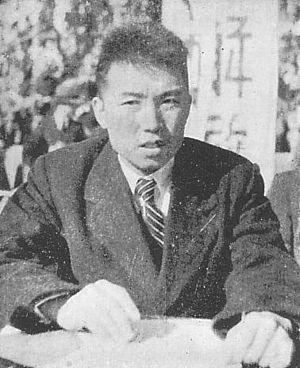
L'armée unie anti-japonaise du Nord-Est est la principale guérilla de résistance à l'occupant japonais après la conquête de la Mandchourie de 1931. Issue des branches mandchoues du Parti communiste chinois, elle perd cependant le contact avec le siège de Yan'an et commence à être soutenue par l'Internationale communiste. De nombreux communistes et activistes anti-japonais coréens fuient leur pays occupé par le Japon pour rejoindre les rangs de cette guérilla, le plus célèbre d'entre eux est Kim Il-sung, le premier président de la Corée du Nord.
Kim Il-sung, ou Kim Il-song, né le 15 avril 1912 et mort le 8 juillet 1994, est un homme d'État nord-coréen. Fondateur et premier dirigeant de la Corée du Nord en 1948, il dirigea le pays jusqu'à sa mort. En 1998, l'Assemblée populaire suprême le proclame « Président éternel de la République ».
Le mouvement d'indépendance coréen est une campagne militaire et diplomatique ayant pour but de rendre la Corée indépendante de l'Empire du Japon. Suite à l'annexion japonaise de la Corée de 1910, une résistance locale se met en place et culmine lors du soulèvement du 1er Mars 1919 qui est écrasé et force les indépendantistes coréens à se réfugier en Chine. Sur place, ils tissent des liens avec le gouvernement nationaliste qui soutient le gouvernement provisoire de la République de Corée en tant que gouvernement en exil. À la même époque, l'armée de libération de Corée, qui opère sous le commandement de la commission des affaires militaires chinoise puis du gouvernement provisoire de Corée, mène des attaques contre le Japon.